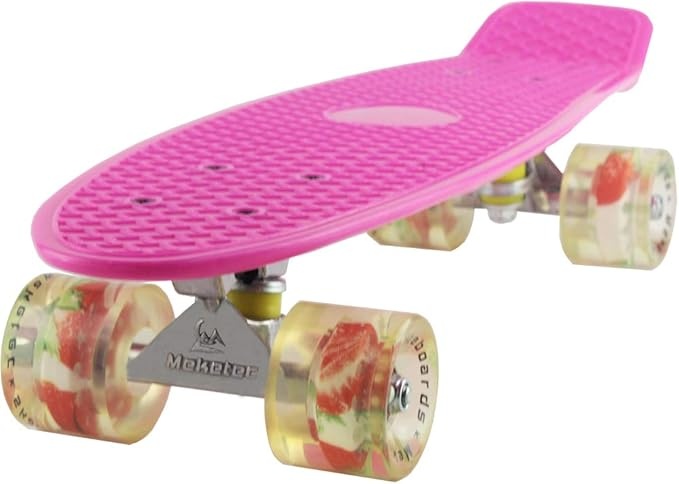
Skateboards Complete 22 Inch Mini Cruiser Retro Skateboard for Kids Boys Youths Beginners
About This Meketec Unique Technology : The strong 3.25 inch trucks with different color with others skateboarder，let you skateboarding slide more distinctive. Performance : High speed abec 7 meketec Bearings; 60mm Urethane wheels; 22.5 inch long x 6 inch wide deck, max load weight 200 lb. High Value : Meketec Unusual skateboard appearance outperforms many of the leading brands and high cost performance price. Advantage : Take this board on the park, school and road with ease, It’s the best holiday gift for Kids and Adults. Easy to Use: With CE certification, this well-built skateboard is safe to ride and suitable for any level of riders, no matter whether you’re a beginner or experienced rider. Overview Brand : Meketec Color : Pink Age Range (Description) : Kid Skill Level : Beginner Deck Length : 22.5 Inches Deck Width : 5.9 Inches Material : Aluminum, Plastic Wheel Size : 60 Micron Shape : Rectangular prism Wheel Material : Polyurethane
Brand: Skateboard
Category: Sporting Goods > Outdoor Recreation > Skateboarding > Complete Skateboards > Mini-Cruisers